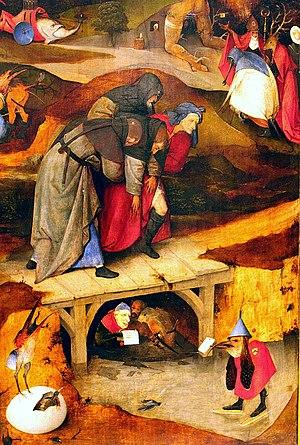
Les patins à glace sont des chaussures montées sur lames et utilisées pour se déplacer sur la glace.